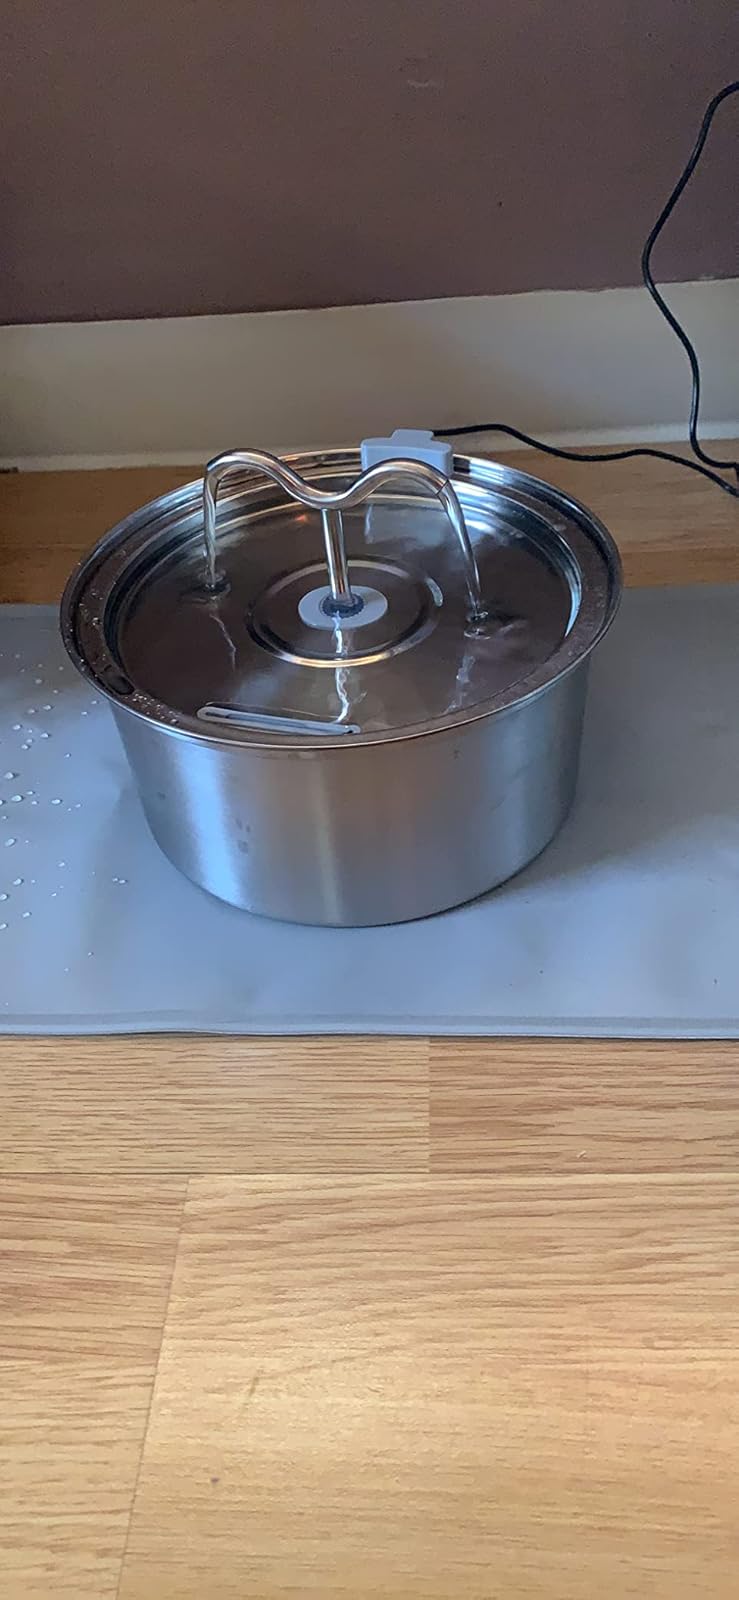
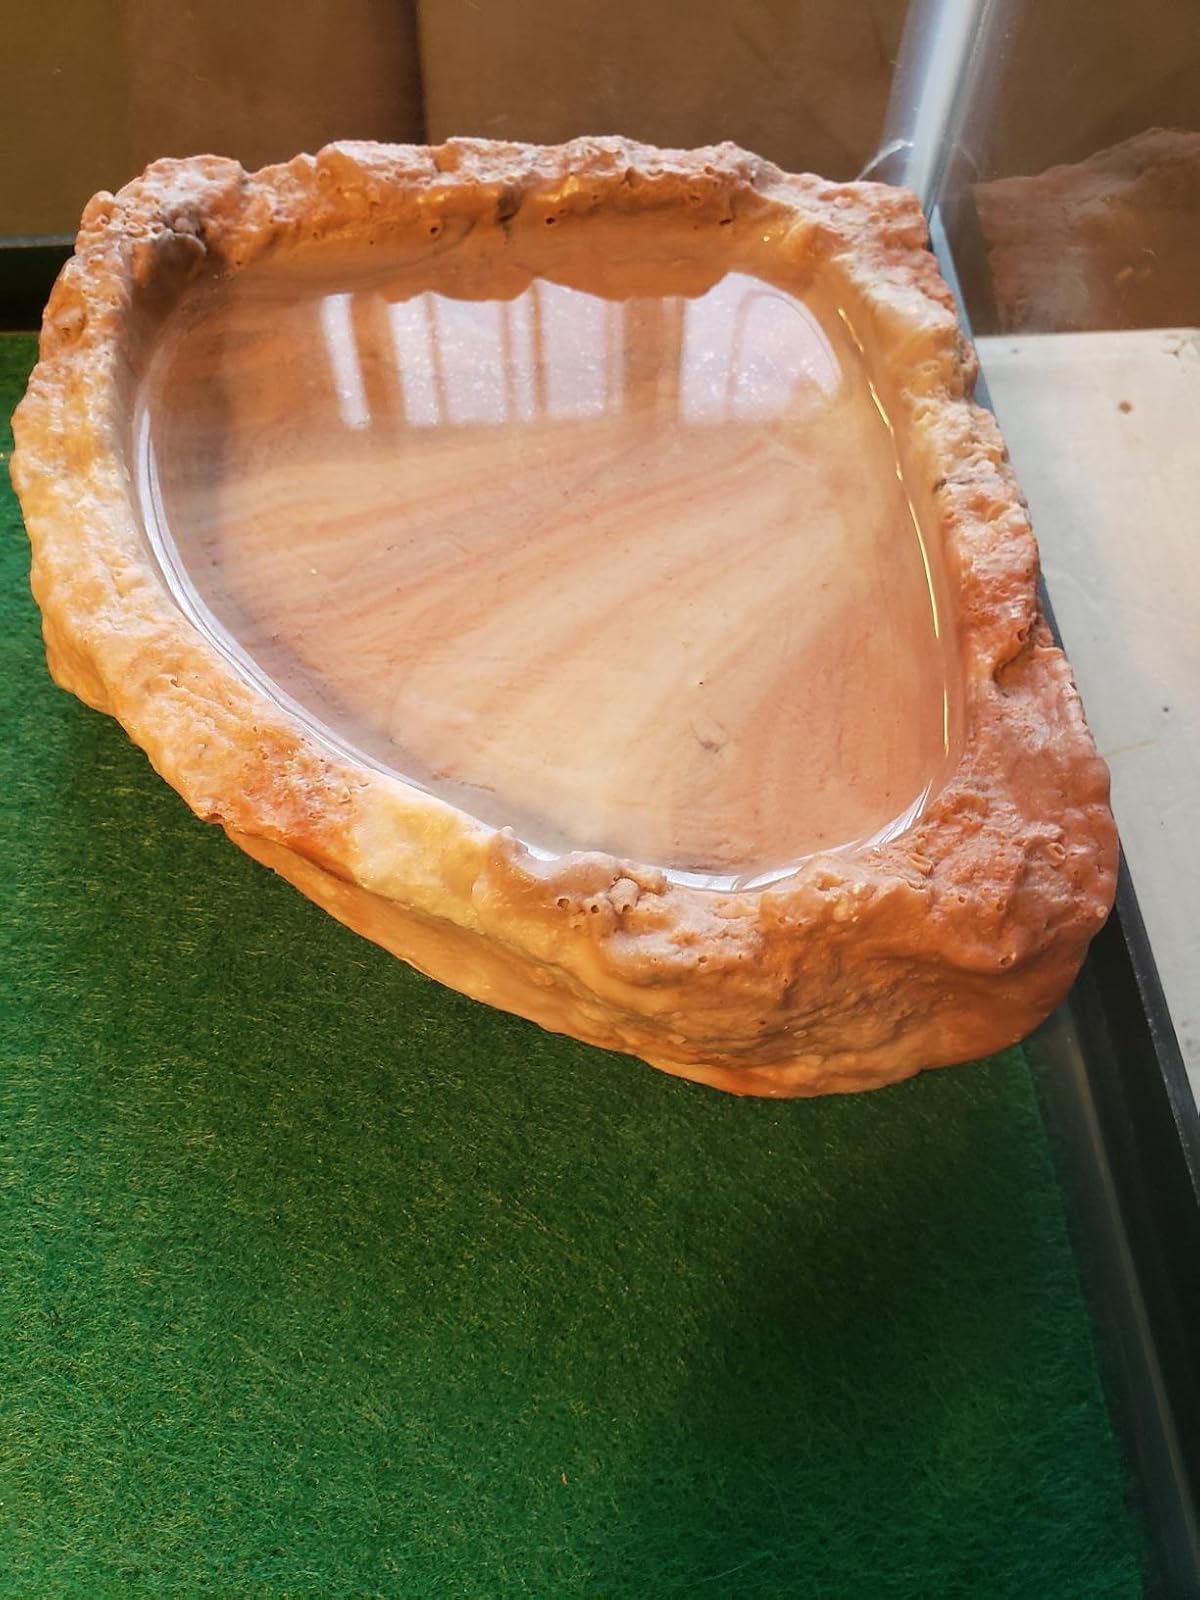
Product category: items_bowl
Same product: no